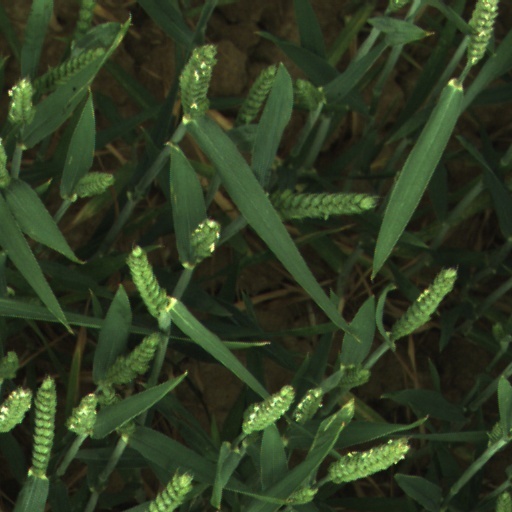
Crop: wheat